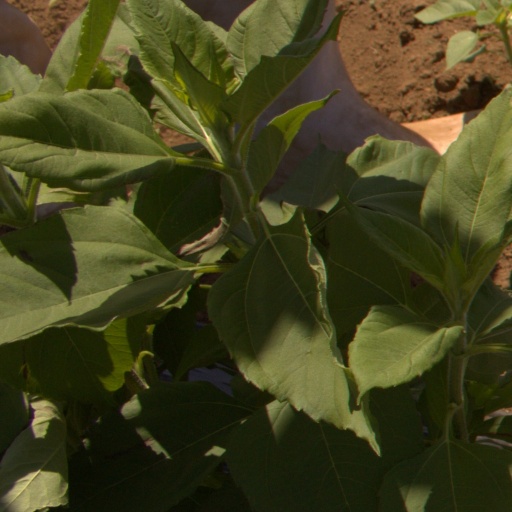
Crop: Jerusalem artichoke